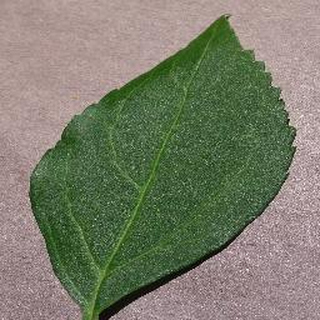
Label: healthy_cherry